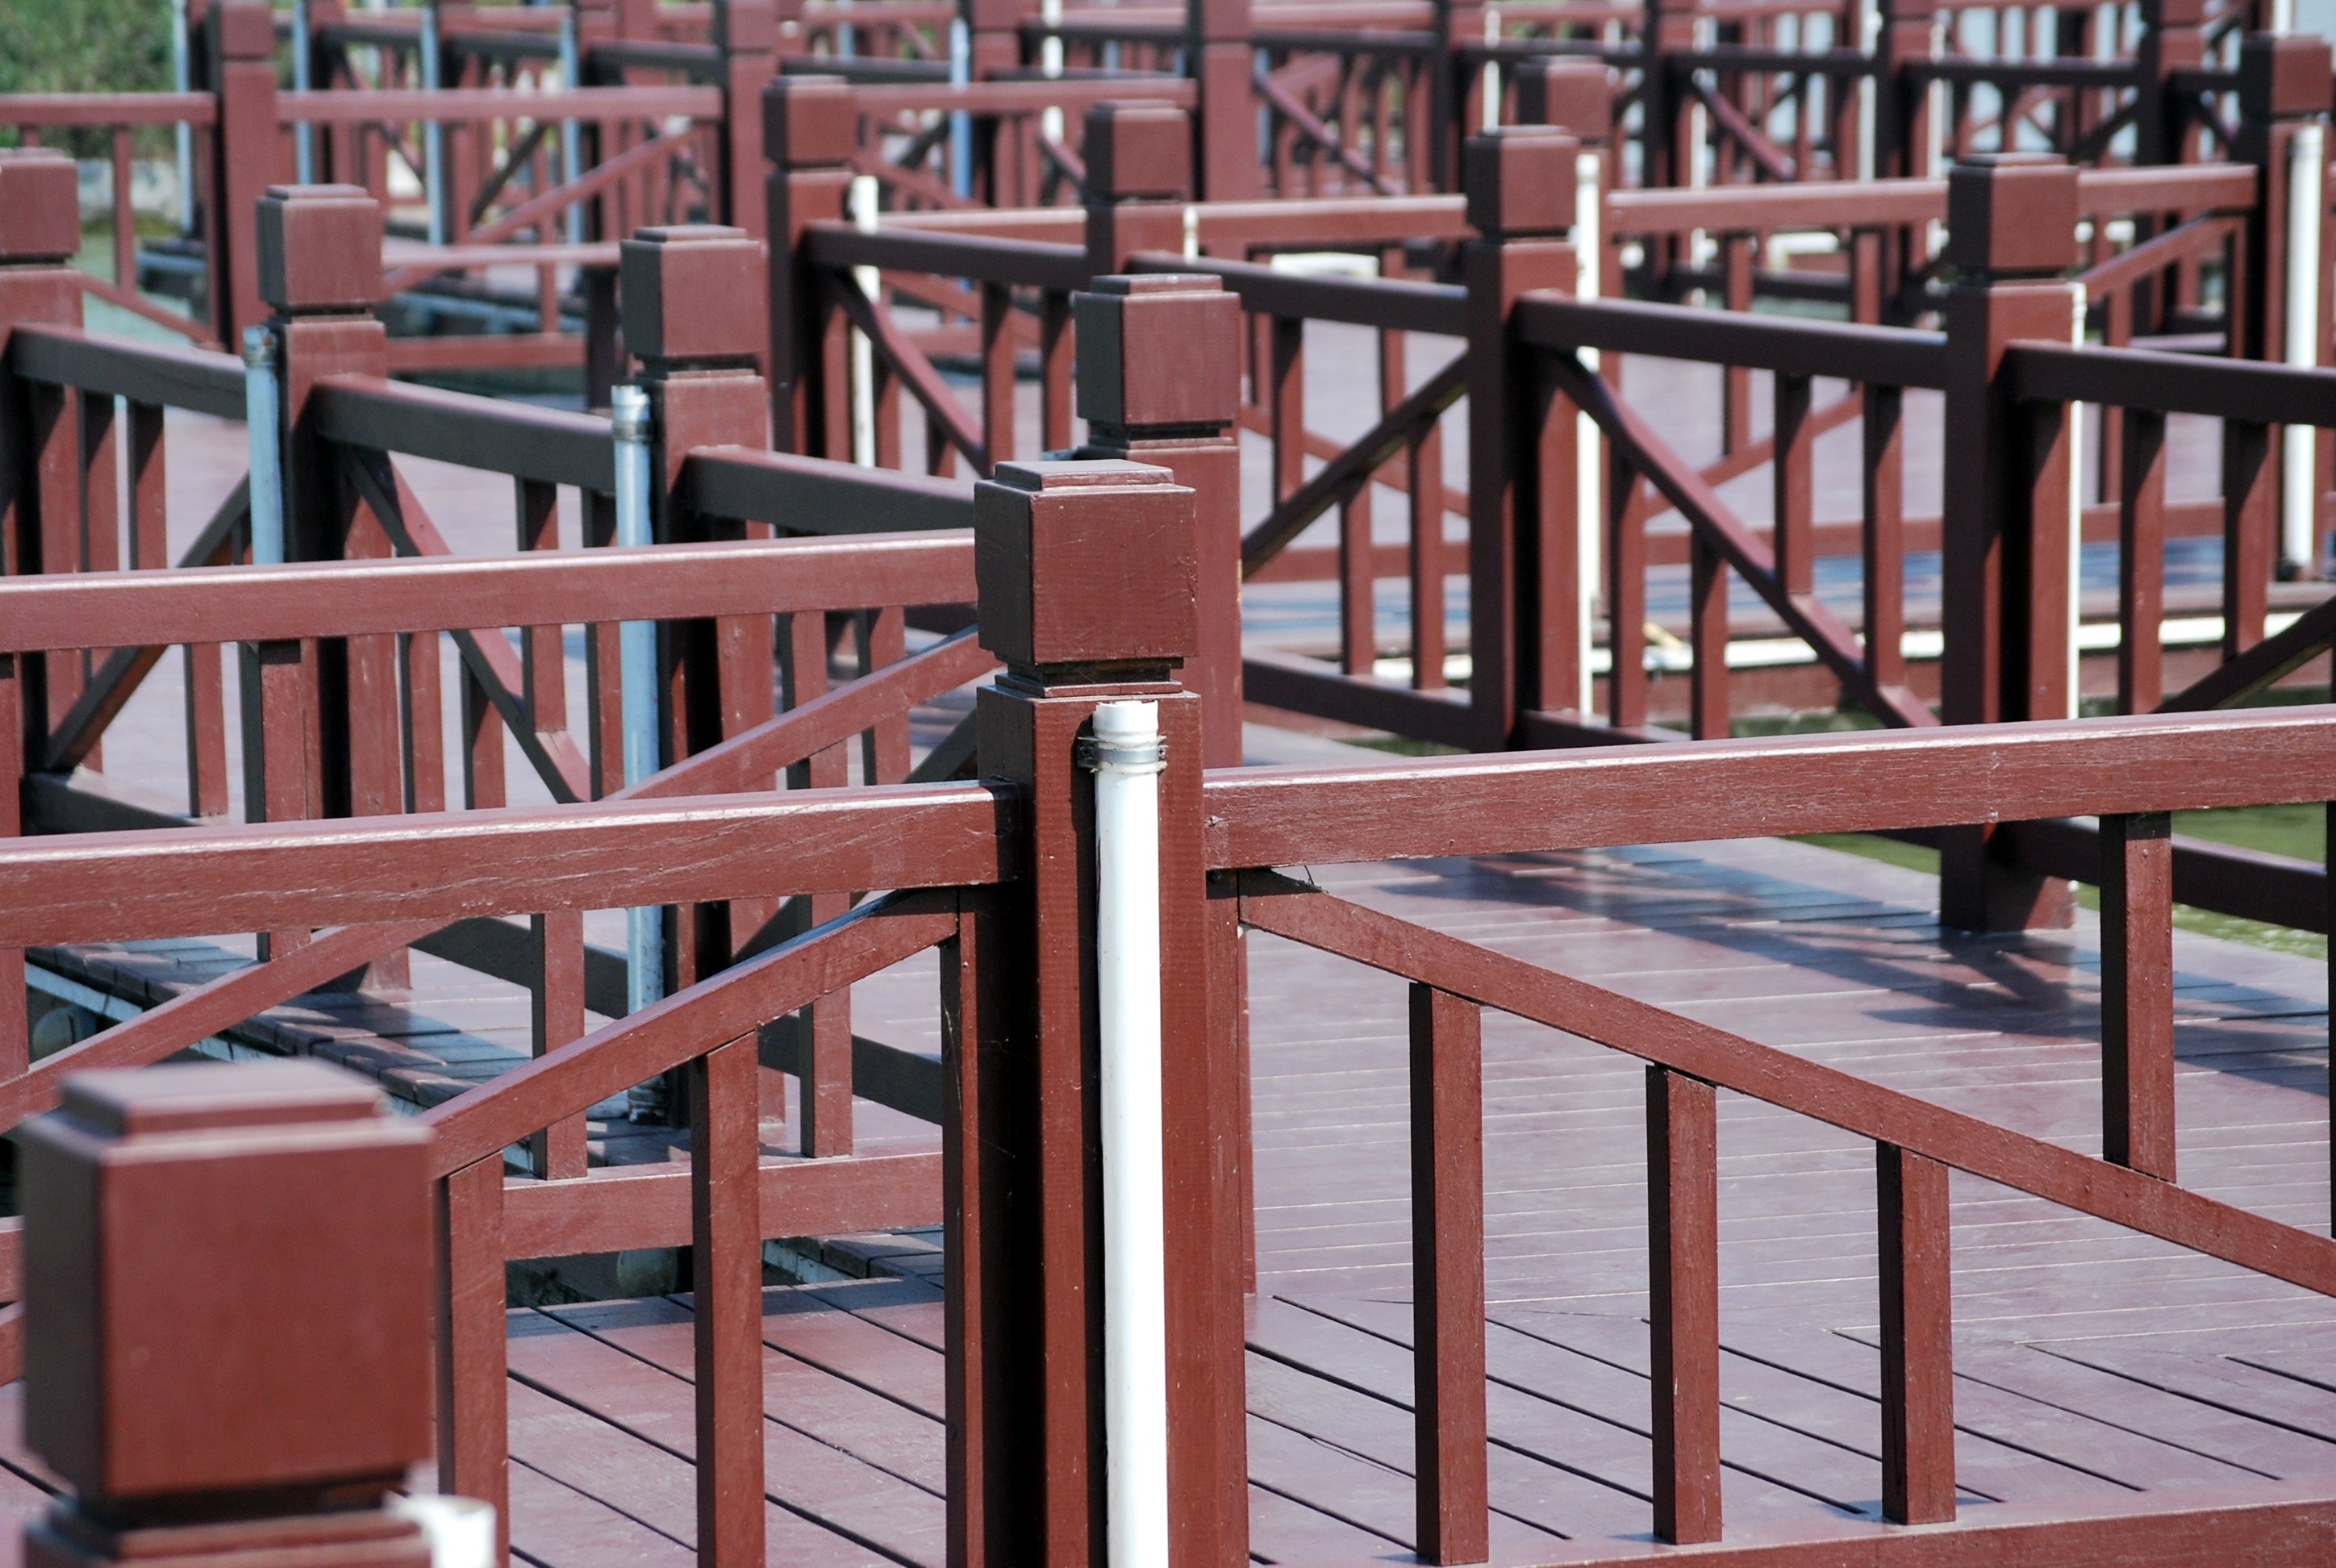
pathway, structure, wood, rail, walkway, beam, construction, railing, handrail, outdoors, rails, wooden, maze